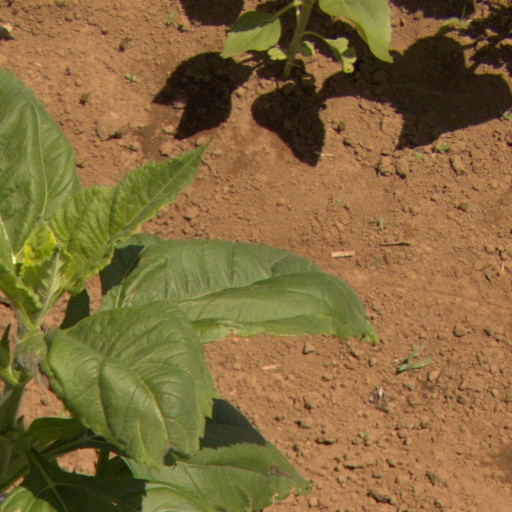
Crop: Jerusalem artichoke